Providentia

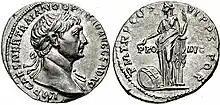
Denarius of Trajan (struck 115–116 AD) with representation of Providentia

Providentia appeared on Roman coins issued under Vespasian, Trajan, Hadrian, Antoninus Pius, Septimius Severus, Commodus, Pertinax, and Diocletian. A coin issued by Titus depicted his deified father Vespasian handing a globe to his son as his successor, with the legend "Providentia Augusta". Coins issued by Nerva depicted the Genius of the Senate handing the globe to the new emperor, with the legend "Providentia Senatus", "the Providence of the Senate."